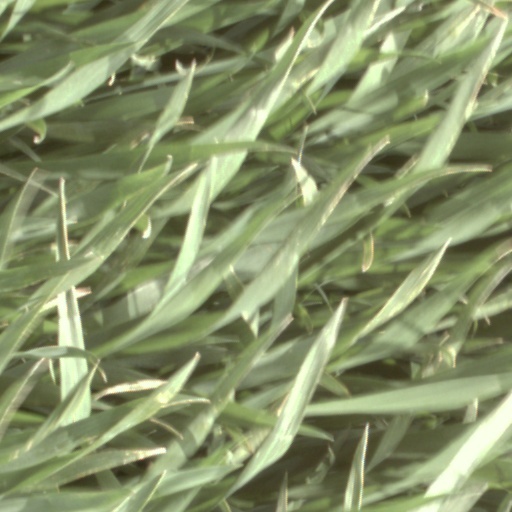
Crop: wheat